Ball valve

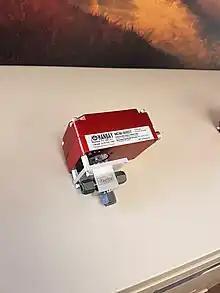
Automated 3 way ball valve.

There are five general body styles of ball valves: "single body", "three-piece body", "split body", "top entry", and "welded". The difference is based on how the pieces of the valve—especially the casing that contains the ball itself—are manufactured and assembled. The valve operation is the same in each case.